Holstein Friesian

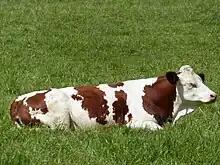
A red and white Holstein

The expression of red colour replacing the black in Holsteins is a function of a recessive gene. Assuming the allele 'B' stands for the dominant black and 'b' for the recessive red, cattle with the paired genes 'BB', 'Bb', or 'bB' would be black and white, while 'bb' cattle would be red and white.